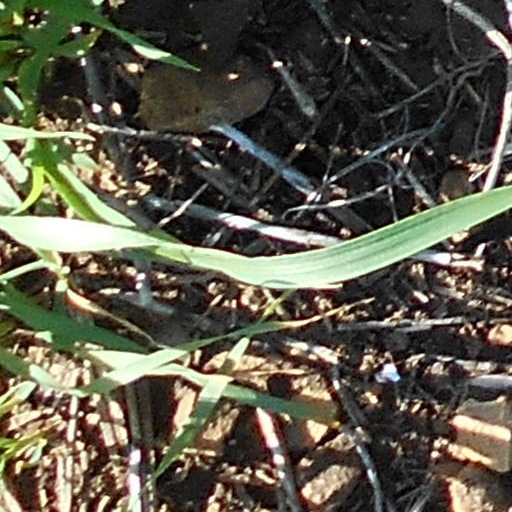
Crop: wheat